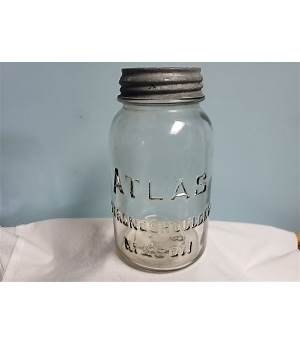
Label: glass